Roberto Bautista Agut

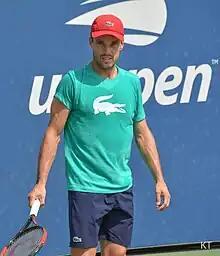
Bautista Agut practicing at the 2018 US Open

In Auckland, he made it to his 13th ATP final appearance. In the final, Bautista Agut took on second seed Juan Martín del Potro, who had yet to drop a set in the tournament. He went on to beat his opponent in three sets, clinching his second Auckland title, and ending a three-match losing streak against the tall Argentine.